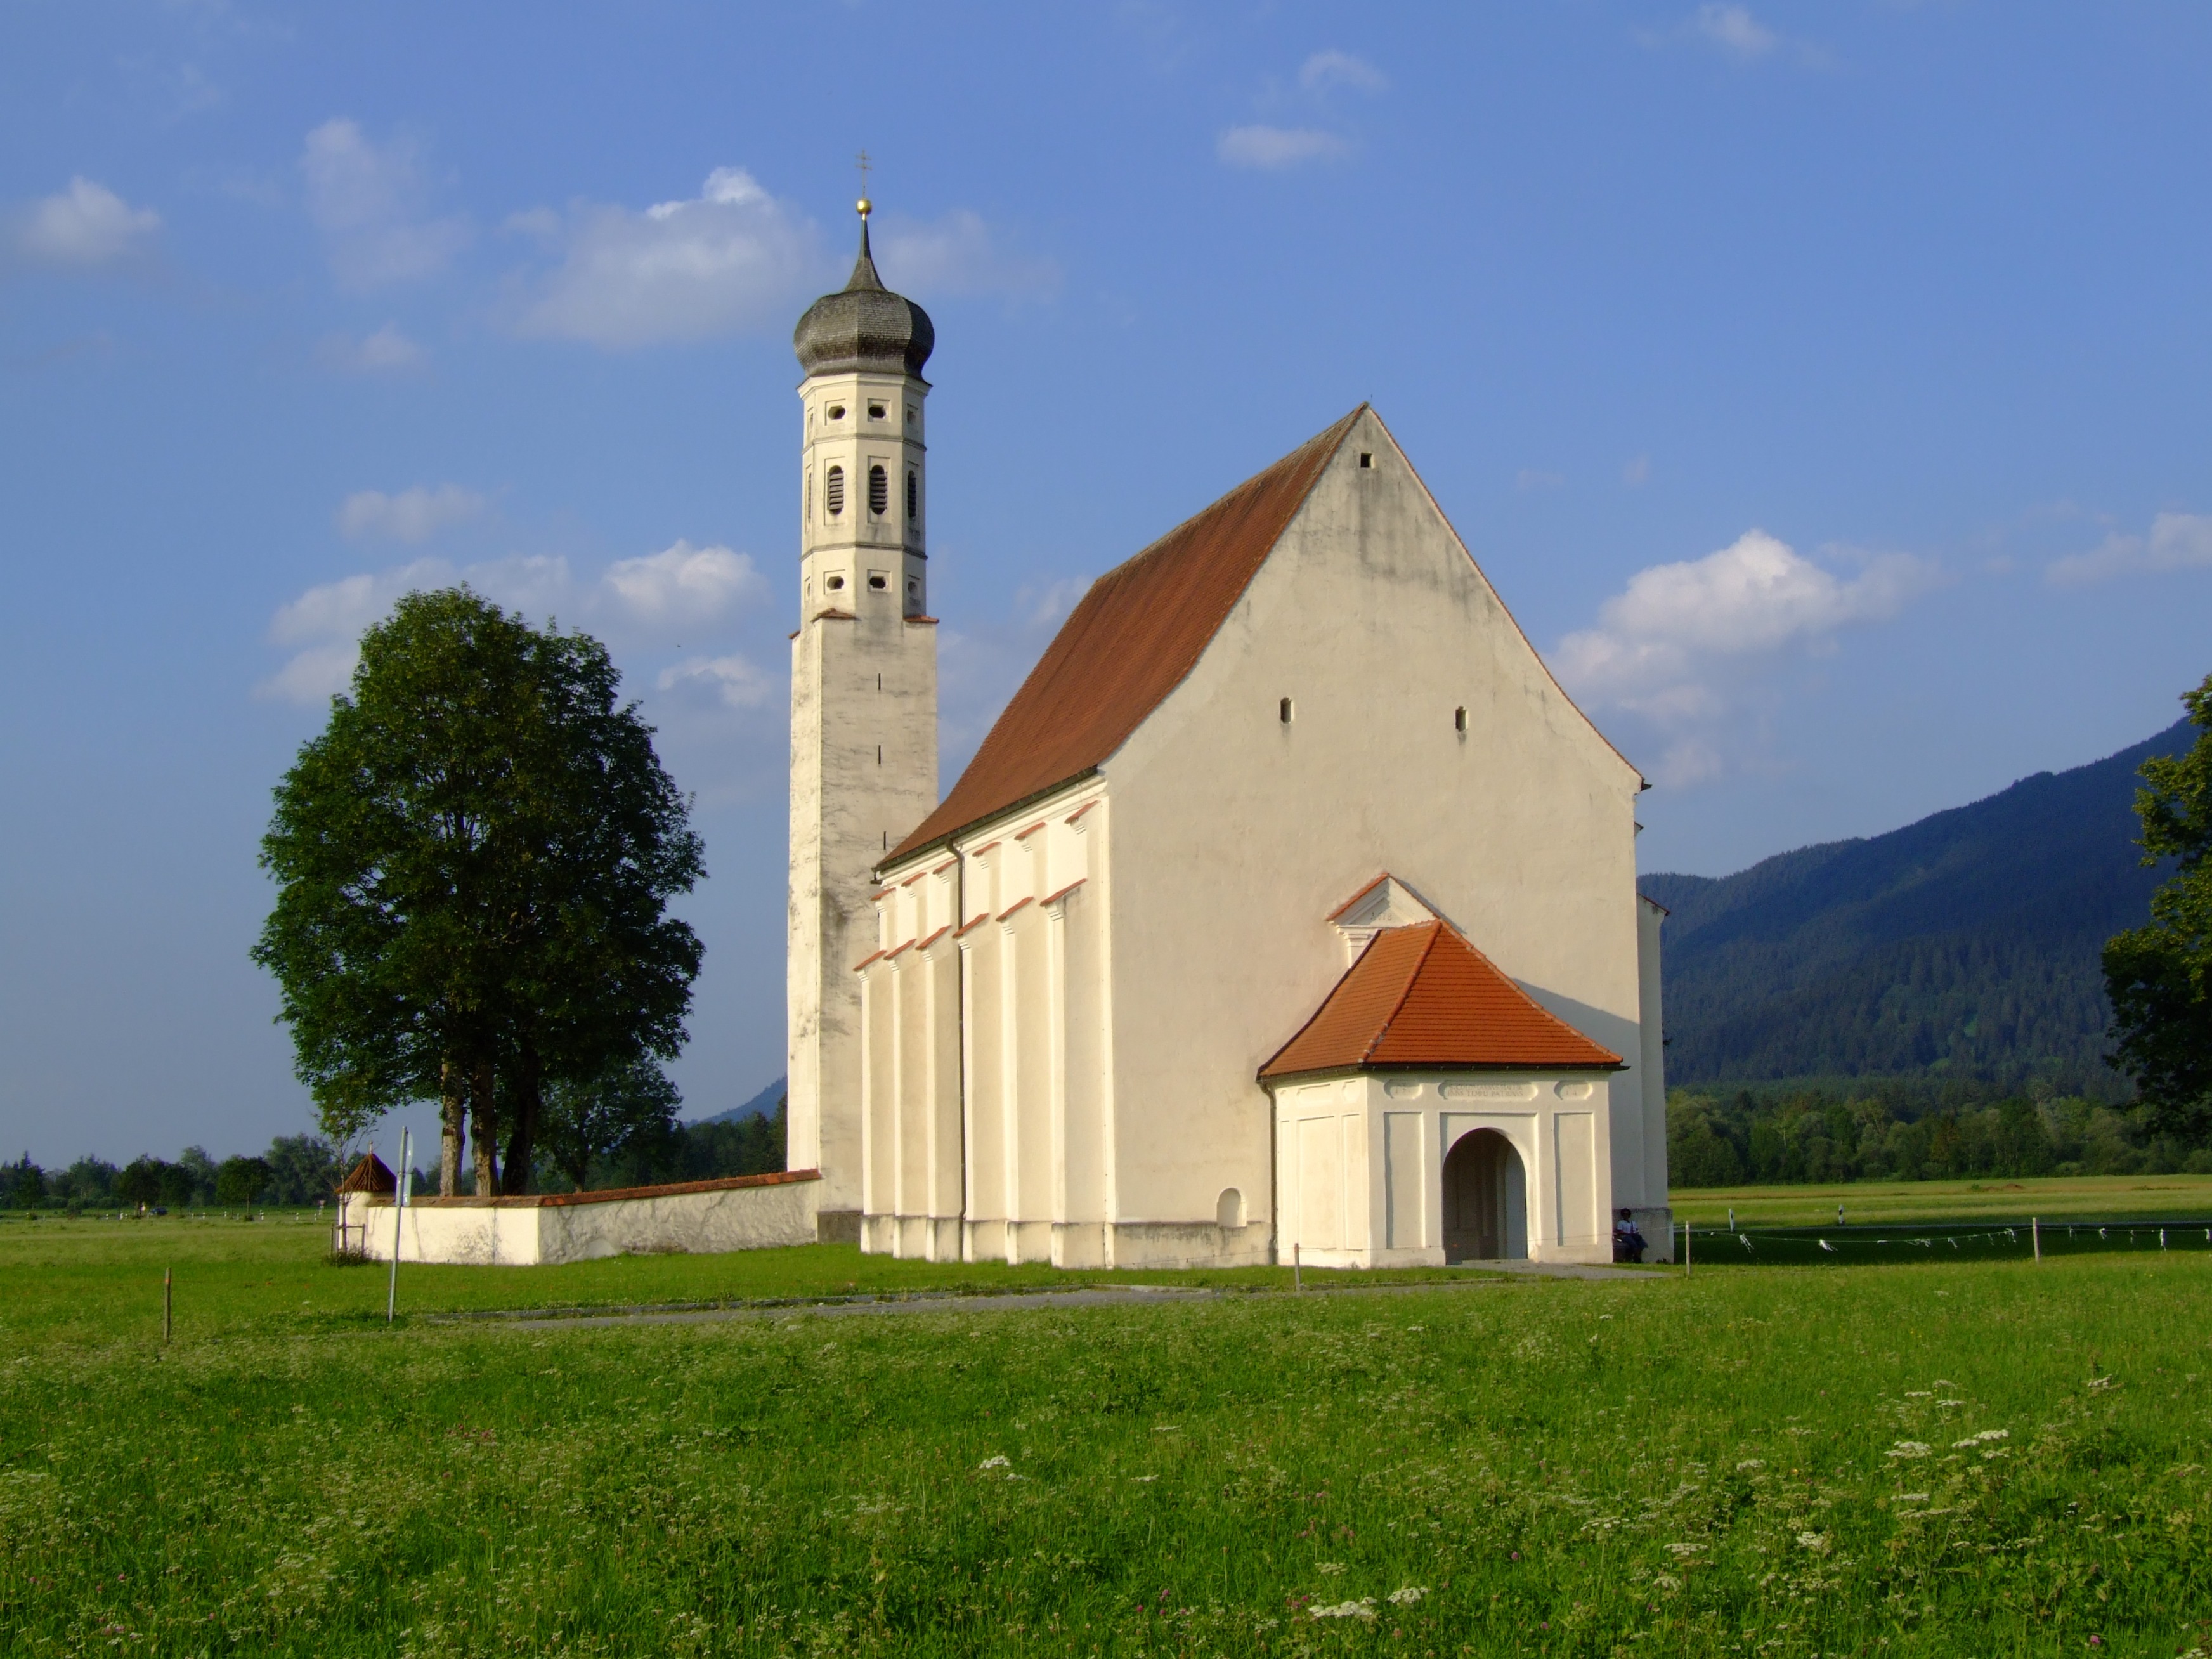
landscape, architecture, building, chateau, tower, religion, romantic, church, chapel, cross, christian, place of worship, interior design, art, candles, faith, monastery, jesus, germany, prayer, christianity, bavaria, estate, attractive, baroque, god, priest, rural area, construction art, house of worship, schwangau, pilgrimage church, baroque church, spanish missions in california, wieskirche, coloman sanctuary